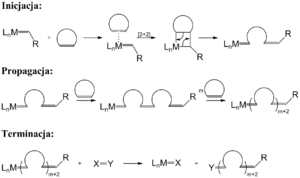
La métathèse des alcènes ou métathèse des oléfines ou encore transalkylidénation est une réaction organique qui implique la redistribution de fragment alcylidène par scission d'une liaison double carbone-carbone dans les alcènes. Depuis sa découverte, la métathèse des alcènes est largement utilisée dans l'industrie et la recherche pour la fabrication entre autres de médicaments ou de polymères. Elle compte comme avantage la très faible production de sous-produits et de déchets dangereux. Yves Chauvin, Robert Grubbs et Richard R. Schrock ont partagé le prix Nobel de chimie en 2005 pour « le développement de la méthode de métathèse en synthèse organique ».